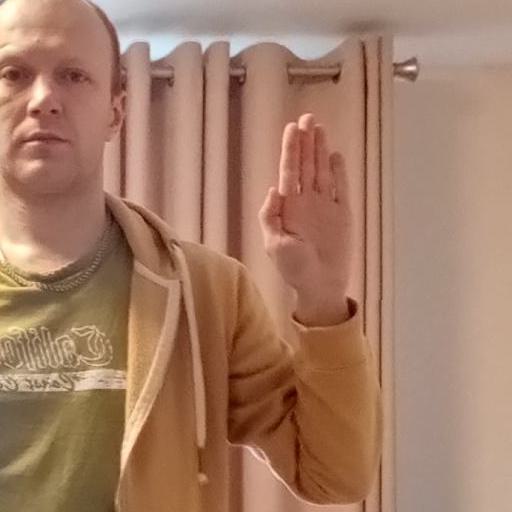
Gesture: stop